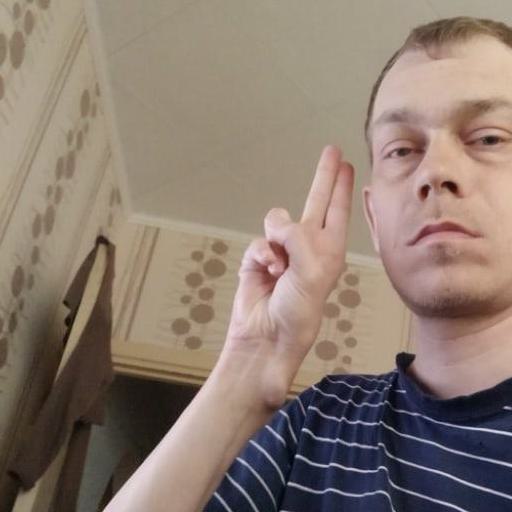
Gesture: two_up